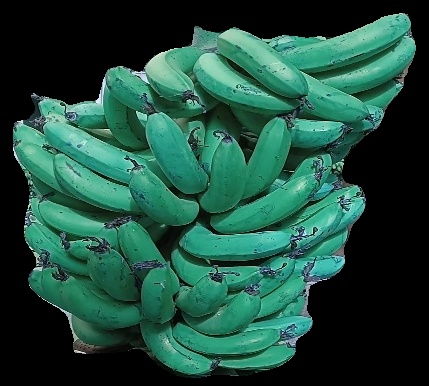
Variety: pachbale
Grade: grade3